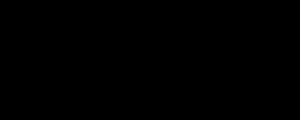
Schmitt-trigger
Ikke-inverterende Schmitt-trigger symbol.
I elektronik er en Schmitt-trigger et generisk navn for tærskel kredsløb med positiv tilbagekobling som har en sløjfe-forstærkning > 1. Schmitt-trigger funktionen sidder som et indgangs kredsløb og er en slags simpel signalbehandling.